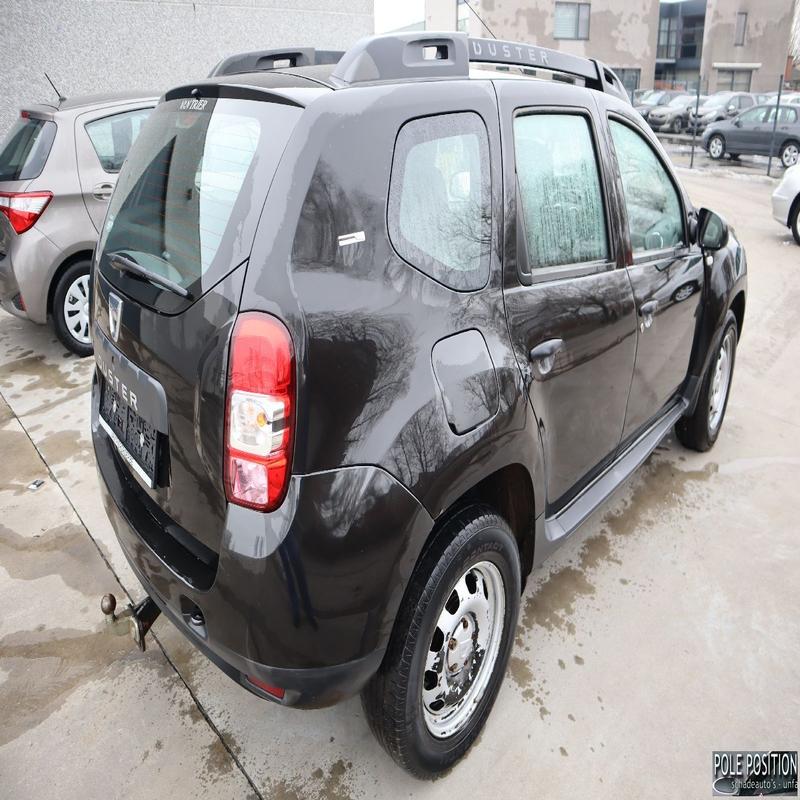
Aucun dommage détecté.
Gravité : aucun